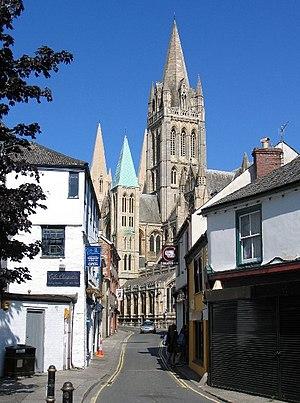
La ou les Cornouailles est un comté du Royaume-Uni situé à l'extrémité sud-ouest de l'île de Grande-Bretagne. Sa capitale est Truro.
Le diocèse de Truro est un diocèse anglican de la Province de Cantorbéry. Il s'étend sur les Cornouailles ainsi que sur les Sorlingues. Son siège est la cathédrale de Truro.
Truro est une ville d'Angleterre, au Royaume-Uni qui possède le statut de cité depuis 1877. Elle est la capitale ainsi que la quatrième plus grande ville de Cornouailles.